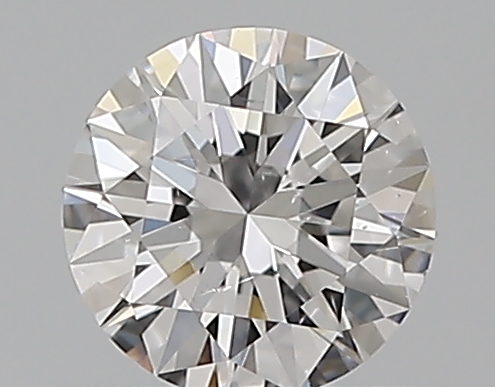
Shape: round
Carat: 0.5
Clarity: SI1
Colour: D
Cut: EX
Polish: EX
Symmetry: EX
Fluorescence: N
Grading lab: GIA
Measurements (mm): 5.15 x 5.17 x 3.11